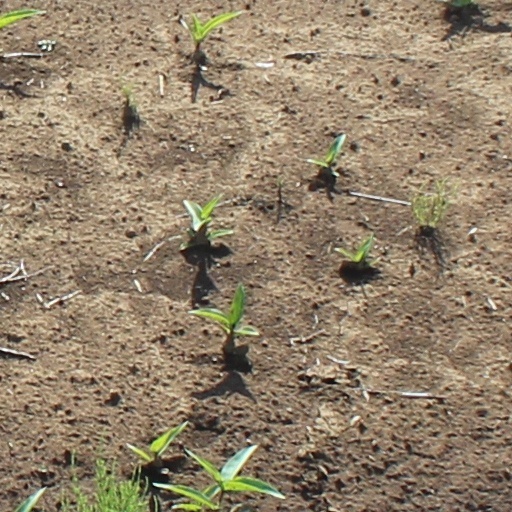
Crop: wheat